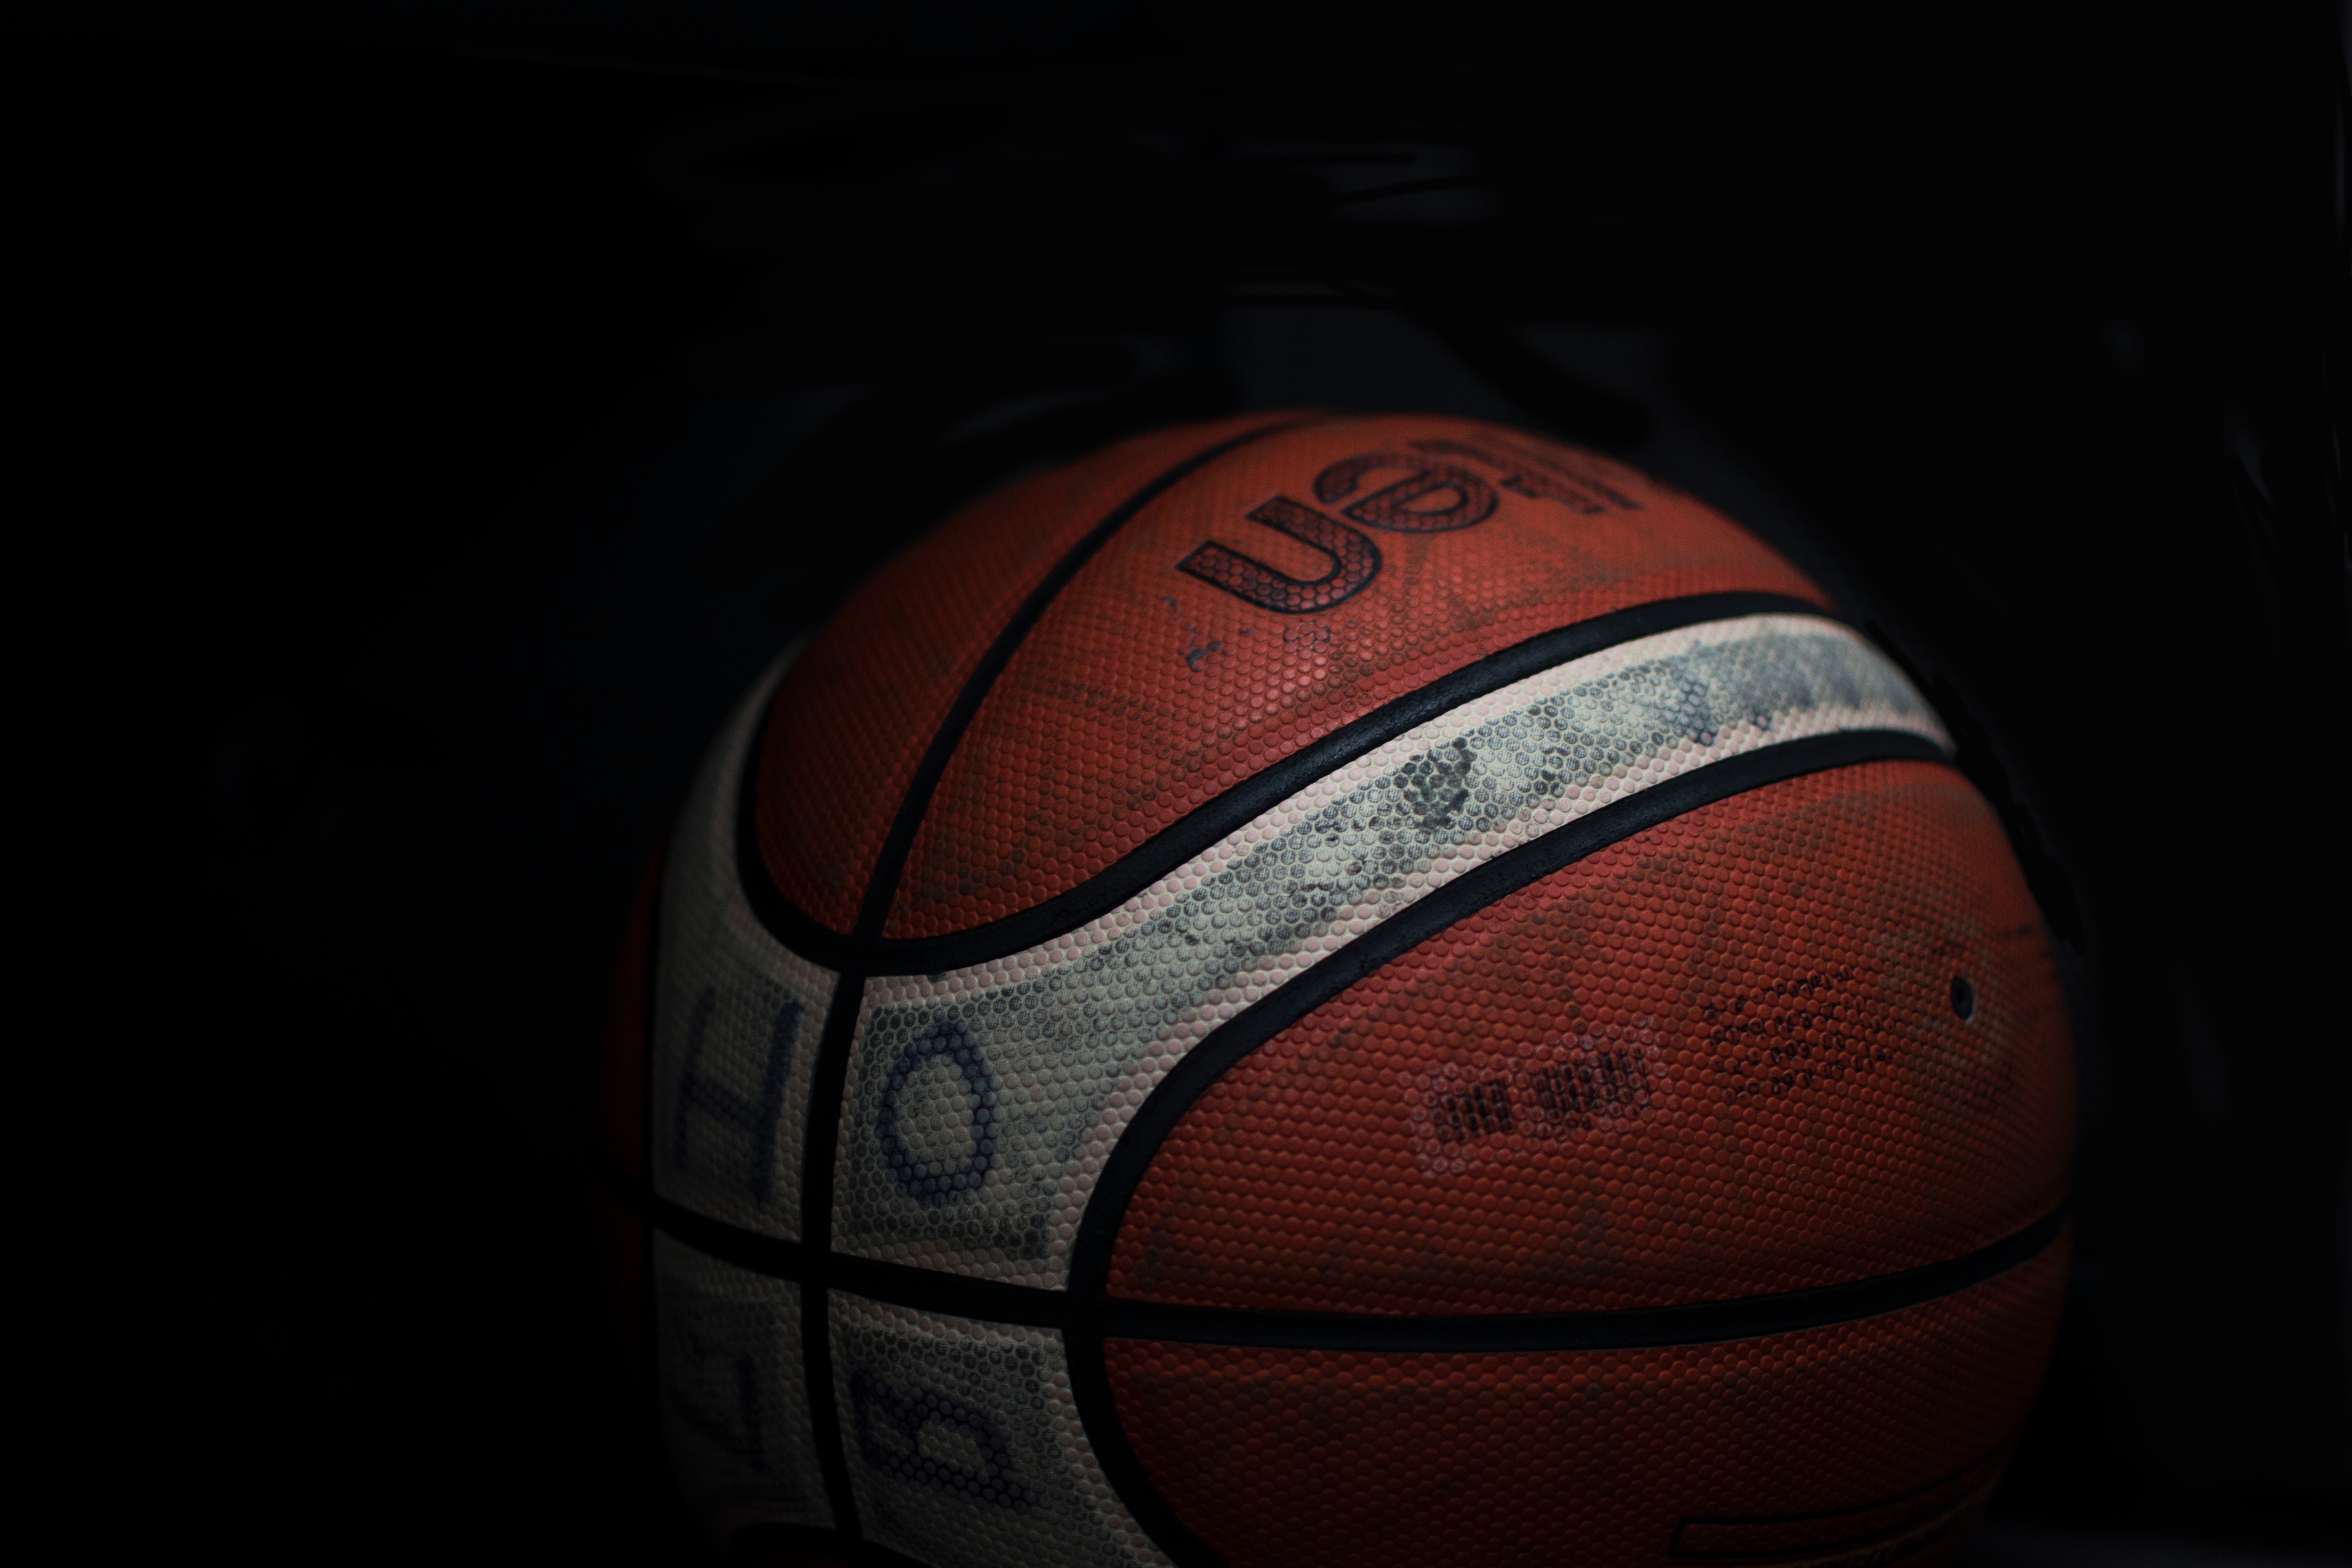
red, ball, sports equipment, football, basketball